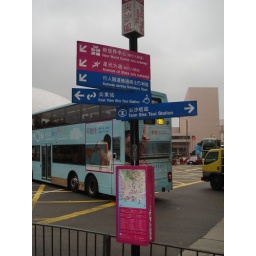
A street sign and map at one of the intersections in Tsim Sha Tsui.